Hatoful Boyfriend

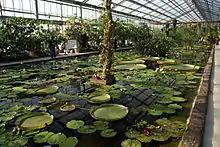
Kobe Animal Kingdom, a source of birds photographed for sprites used in "Hatoful Boyfriend"

Most of the background images and photography used for the characters' sprites in the original games and associated media are taken from royalty-free sources or fan submissions, though in some cases pictures of birds and backgrounds used are Hato's own artwork or photography—the character San Oko is depicted by and based on her real life pet bird Okosan, and several of the sprites featured in "Hatoful Boyfriend" were derived from pictures she had taken of birds kept at the Kobe Animal Kingdom or the Torimi Café, also located in Kobe. All of the music tracks and sound effects used in "Hatoful" are also similarly taken from royalty-free sources.